Yoshiki (musician)

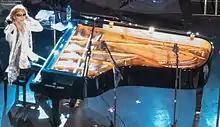
Yoshiki performing in London at the Hyper Japan Festival, 2015

In April 2015, Yoshiki was a guest speaker and performer at the New Economy Summit (NES). In July, he performed at the Hyper Japan Festival in London, together with Toshi. Yoshiki performed with a string quartet at the 2016 Sundance Film Festival. The "We Are X" film, a documentary on X Japan and Yoshiki, premiered at Sundance and was selected for the World Cinema Documentary Competition. In November 2016, he won the "Asian Icon Award" at the Classic Rock Roll of Honour Awards in Tokyo. In 2016, he embarked on another classical world tour, with performances in Tokyo and Osaka, and a Hong Kong show that had to be cancelled due to the promoter's mistake and rescheduled as a free concert on December 30.